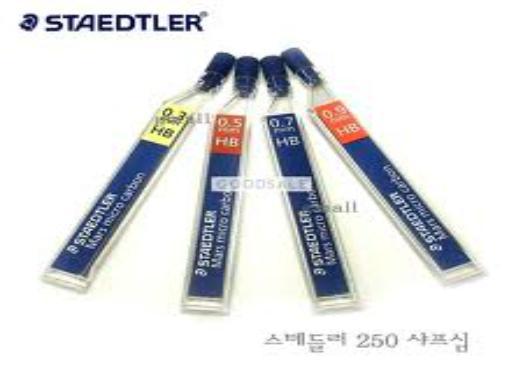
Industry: Necessities